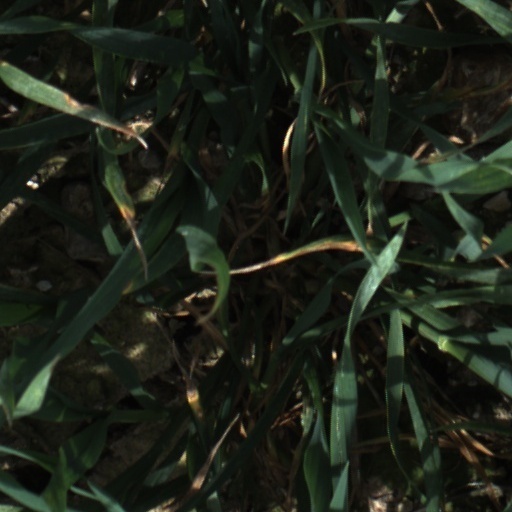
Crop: wheat